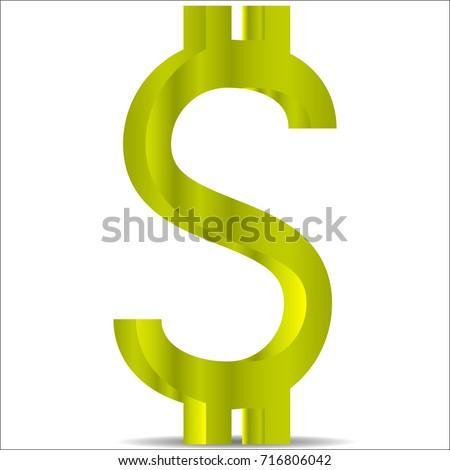
picture of the golden dollar sign